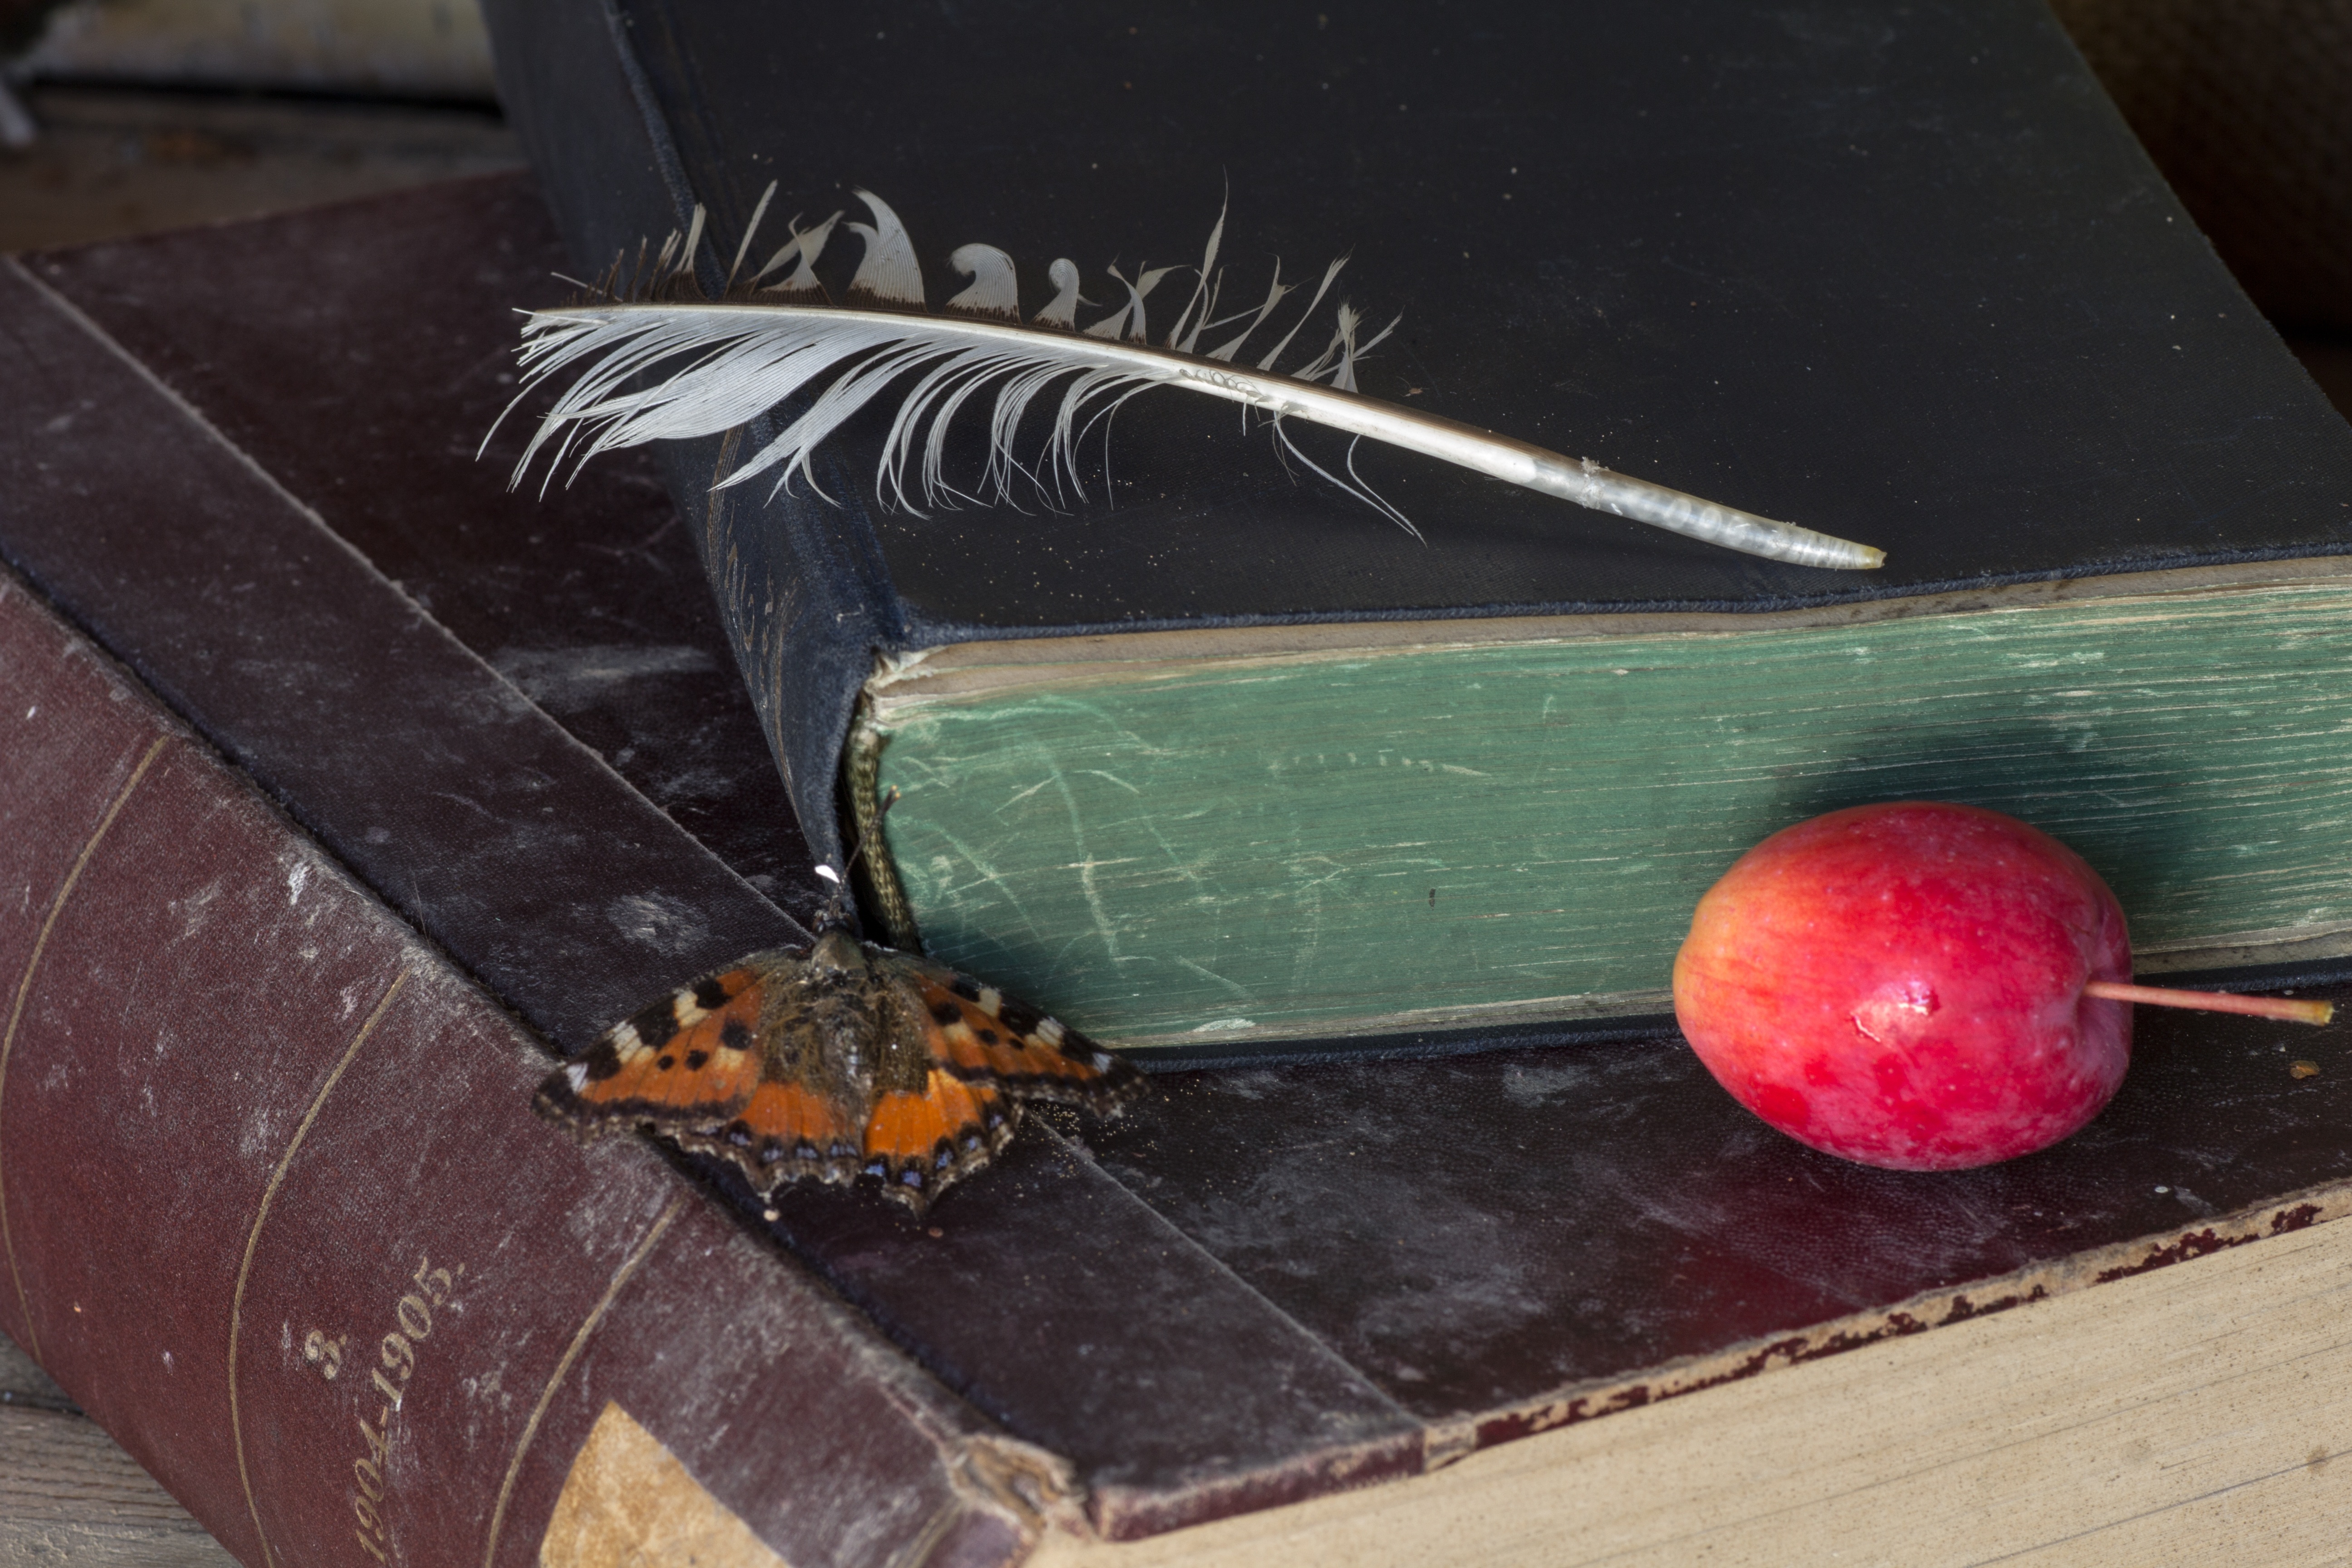
apple, wood, food, spring, still life, painting, art, old books